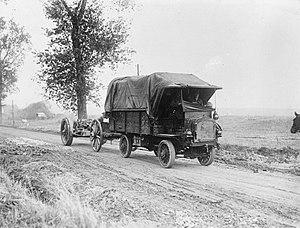
Le FWD Model B, est un véhicule tout-terrain moyen/lourd conçu en 1912 par la marque americaine Four Wheel Drive Auto Company et utilisé largement pendant la Première Guerre mondiale par l'armée américaine et ses alliés et dans l'après-guerre.